Saif Sporting Club

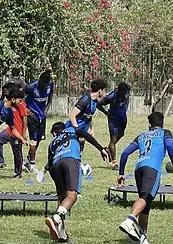
Saif players during training in 2021

On 23 November 2021, Saif hired former Bangladesh national team manager Andrés Cruciani as their head-coach. On 7 February 2022, Saif signed Bangladeshi expatriate player Samuel Elhaz Hudson from Silsden FC. On 24 March 2022, the clubs Managing Director Nasiruddin Chowdhury and General Secretary Mahbubur Rahman Sumon announced their resignation.